Kodama Simham

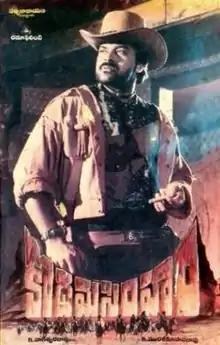
Poster

Kodama Simham is a 1990 Indian Telugu-language revisionist adventure film directed by K. Murali Mohana Rao and produced by Kaikala Nageswara Rao. The film stars Chiranjeevi in the lead role, with Radha, Sonam, Mohan Babu, Pran, and Kaikala Satyanarayana in supporting roles. The music was composed by Raj–Koti.